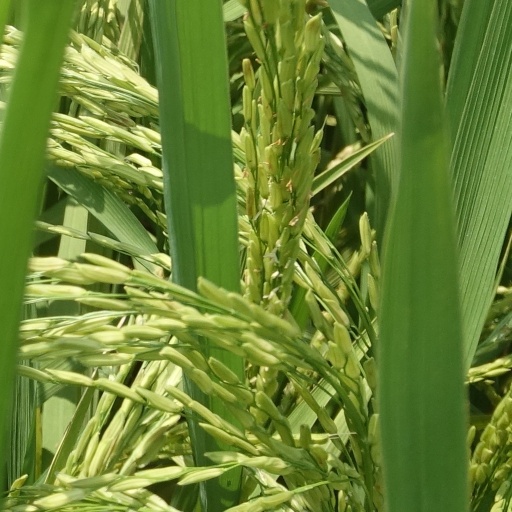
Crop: rice